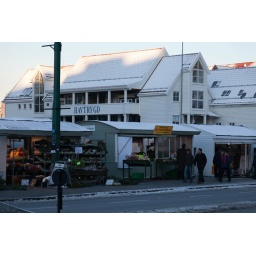
fish market in bryggen